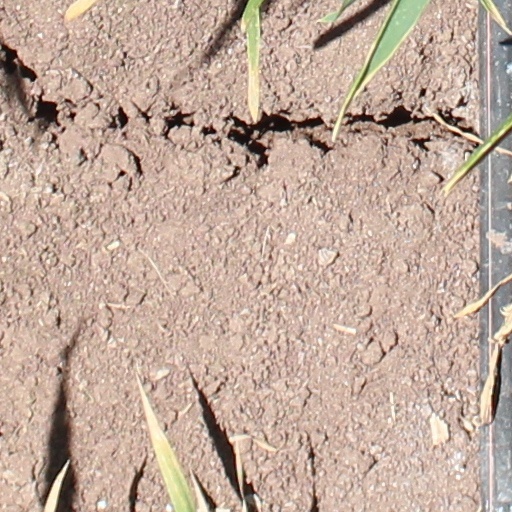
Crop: wheat